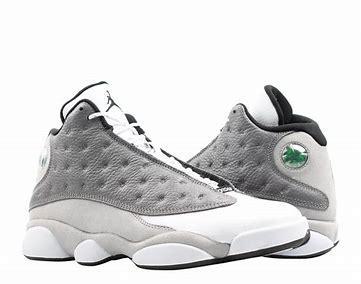
Brand: Jordan
Model: 13 Retro